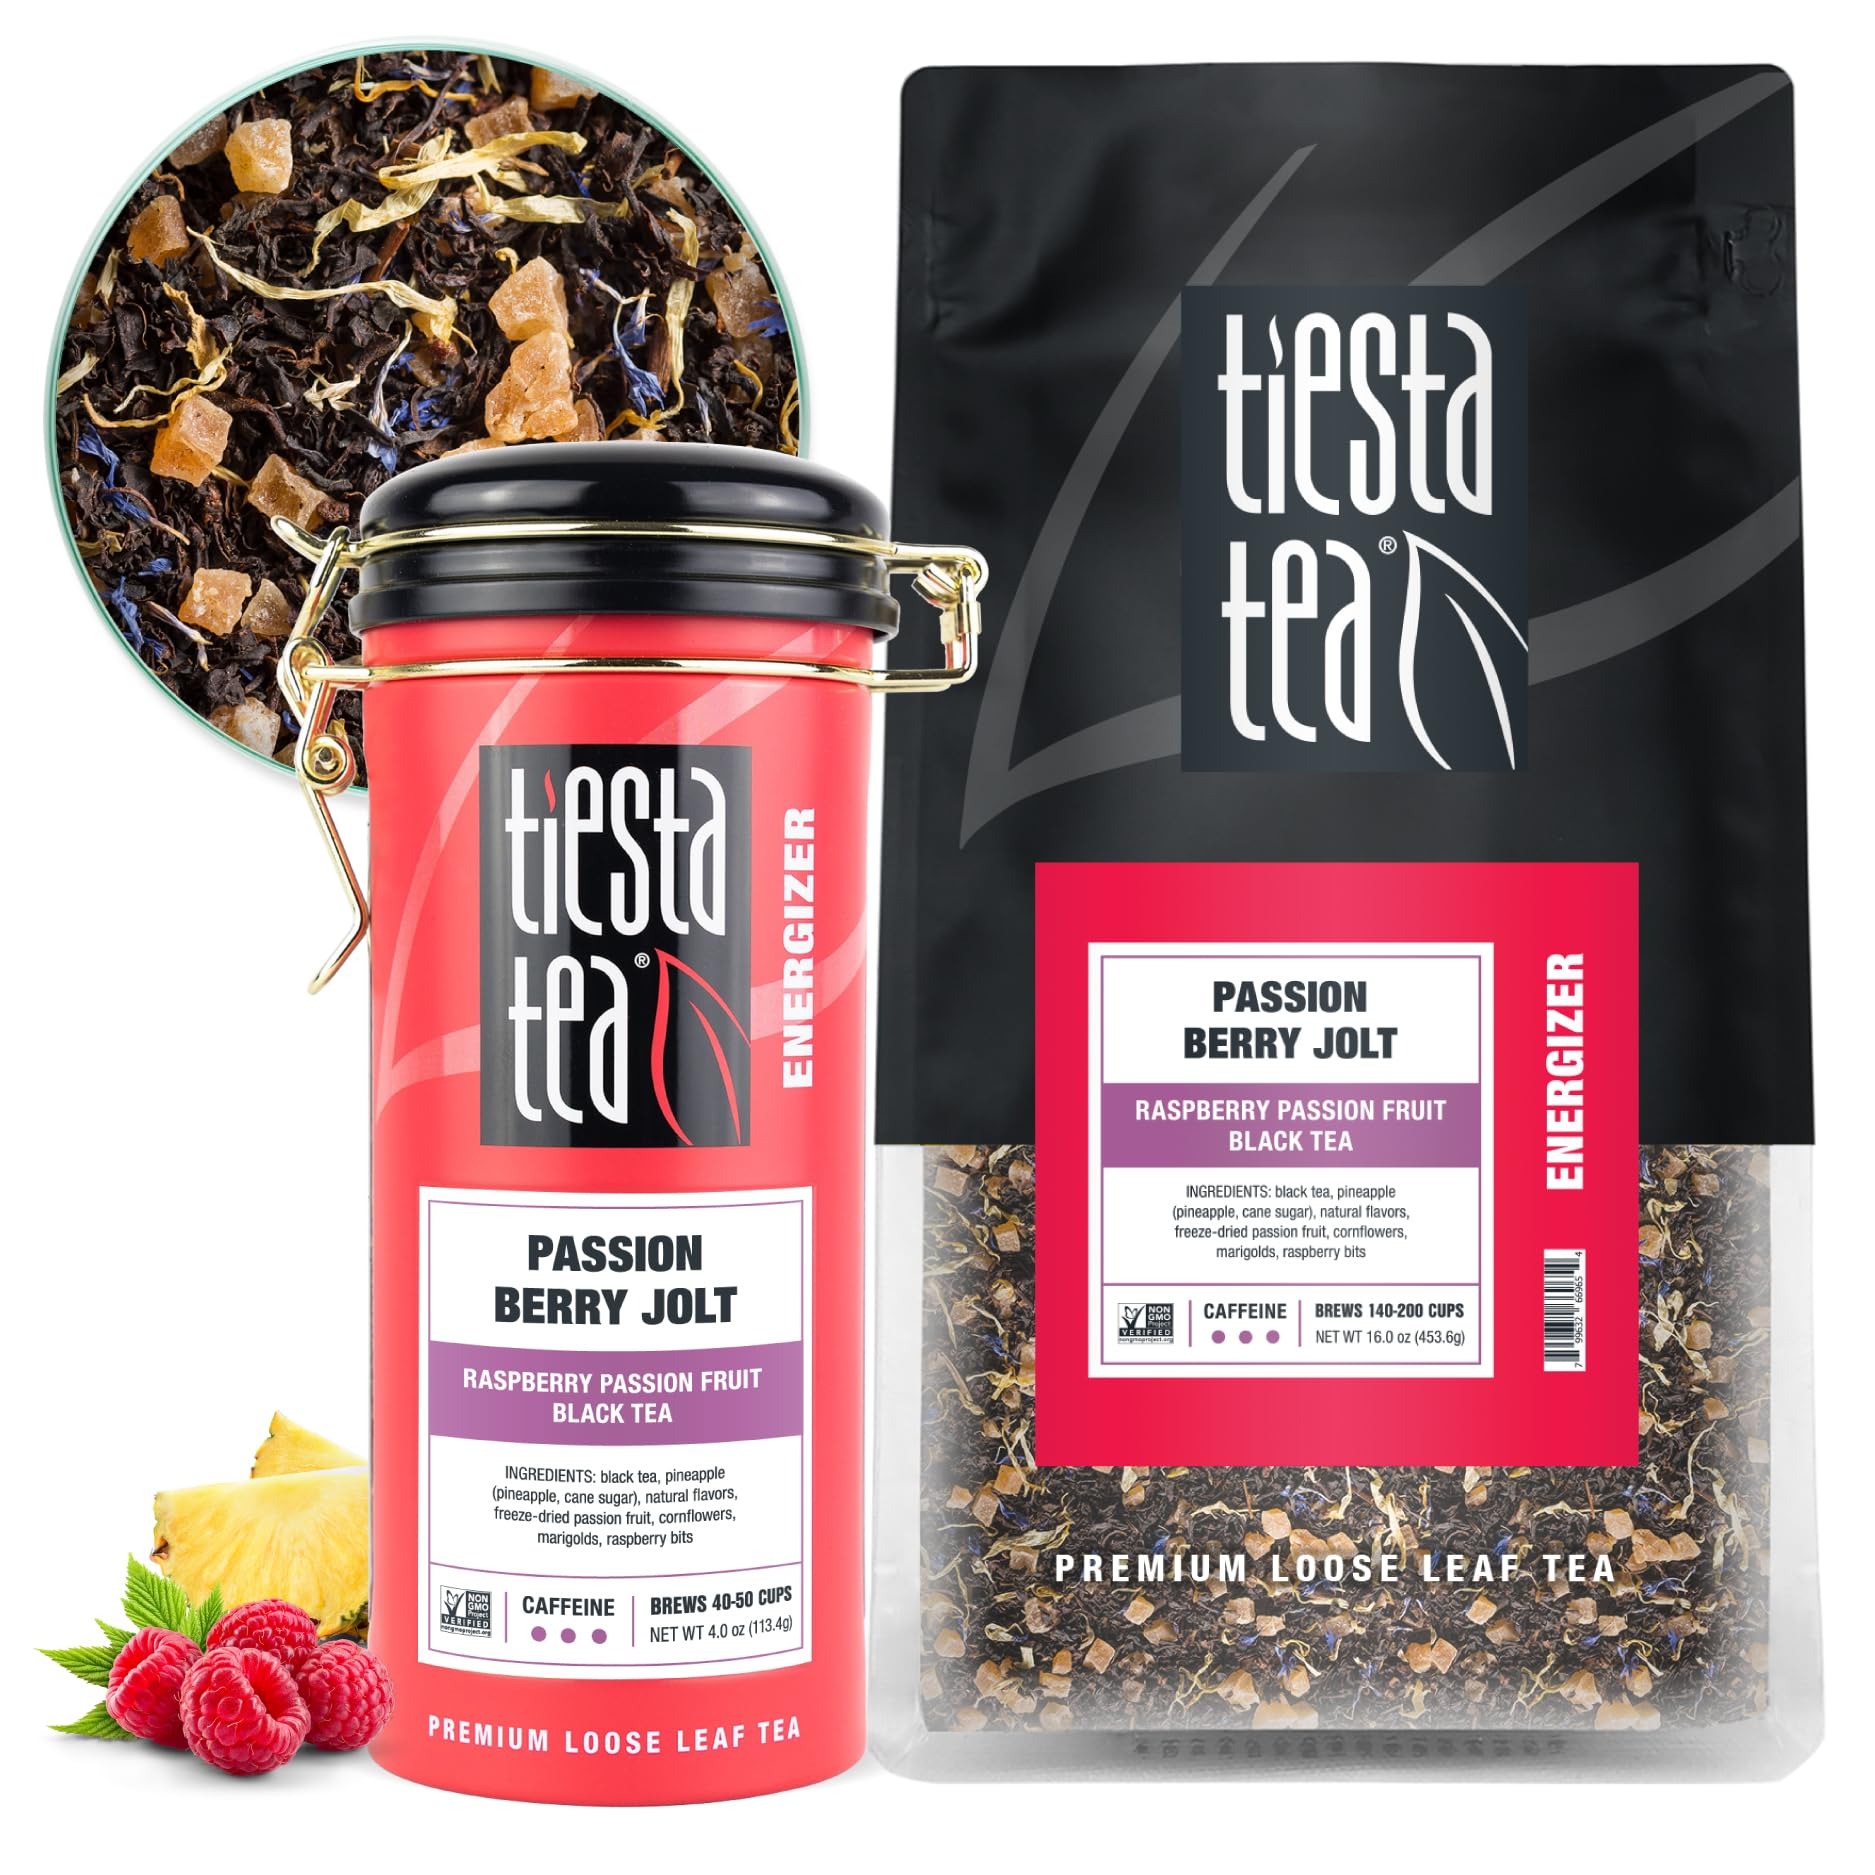
Item Name: Tiesta Tea - Passion Berry Jolt | Loose Leaf | Raspberry Passion Fruit Black Tea | Premium High Caffeinated Black Blend | Make Hot or Iced | 16oz Bulk Pouch & 4oz Refillable Tin Combo
Bullet Point 1: RASPBERRY PASSION FRUIT BLACK TEA: Our Raspberry Passion Fruit Black Tea is a vibrant fusion of energizing black tea and the tantalizing flavor of fruit. This delightful combination is a wakeup call for your taste buds. Enjoy it hot or refreshingly iced, and relish the essence of summer with every sip.
Bullet Point 2: PREMIUM LOOSE LEAF TEA BLEND: Elevate your tea ritual with our meticulously crafted premium loose leaf blend. We've carefully sourced the finest natural ingredients, including premium black tea, cornflowers, and natural flavors, to awaken your senses. As you bid farewell to disposable tea bags, you'll embrace the opulent richness that's visible in the vibrant tea leaves, aromatic in its scent, and truly savored in each cup.
Bullet Point 3: RESEALABLE BULK POUCH/ REFILLABLE TIN FOR TEA LOVERS: Our charming and reusable pouch and tin combo is the perfect gift for tea enthusiasts. Offering airtight storage, it ensures that your black loose leaf tea remains cozy and fresh for 250 cups. Not only a functional addition to your tea collection, but it also sits beautifully on your countertop, a testament to your passion for fine teas.
Bullet Point 4: EFFORTLESS BREWING: Enjoy a hassle-free brewing experience with our black loose leaf tea. Simply scoop 1.5 tsp of this delightful loose leaf tea blend for every 8 oz of hot water at 195 degrees Fahrenheit. Allow it to steep for 3-5 minutes to release the full spectrum of flavors. Then, savor the moment as you remove the tea leaves and indulge in your perfectly steeped cup. It's the ideal way to appreciate the rich and aromatic notes of our premium blend.
Bullet Point 5: SEASONAL FLAVORS: Tiesta Tea’s loose-leaf blends are crafted to enhance your tea experience throughout the colder months. These seasonal favorites deliver a variety of flavors that are easy to brew and enjoy. Whether for personal use or shared during holiday gatherings, Tiesta Tea includes options that match different preferences and occasions.
Value: 20.0
Unit: Ounce

Price: 49.95